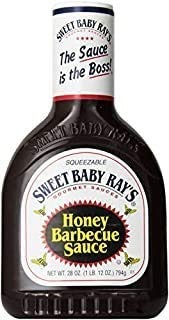
Item Name: Sweet Baby Ray's Honey Barbecue Sauce - 28 oz - 2 Pack - SET OF 2
Value: 56.0
Unit: Fl Oz

Price: 4.8